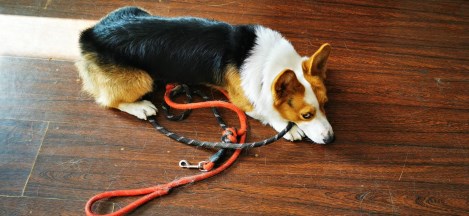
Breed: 2909-n000116-Cardigan